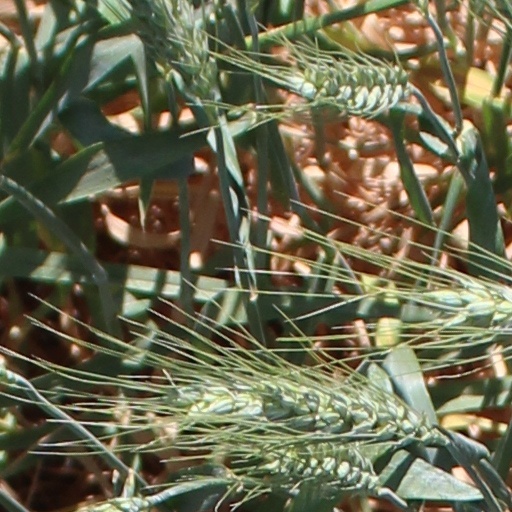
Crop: wheat